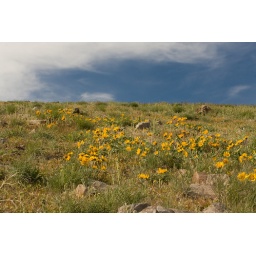
Hooker's in the field; neat blue sky behind